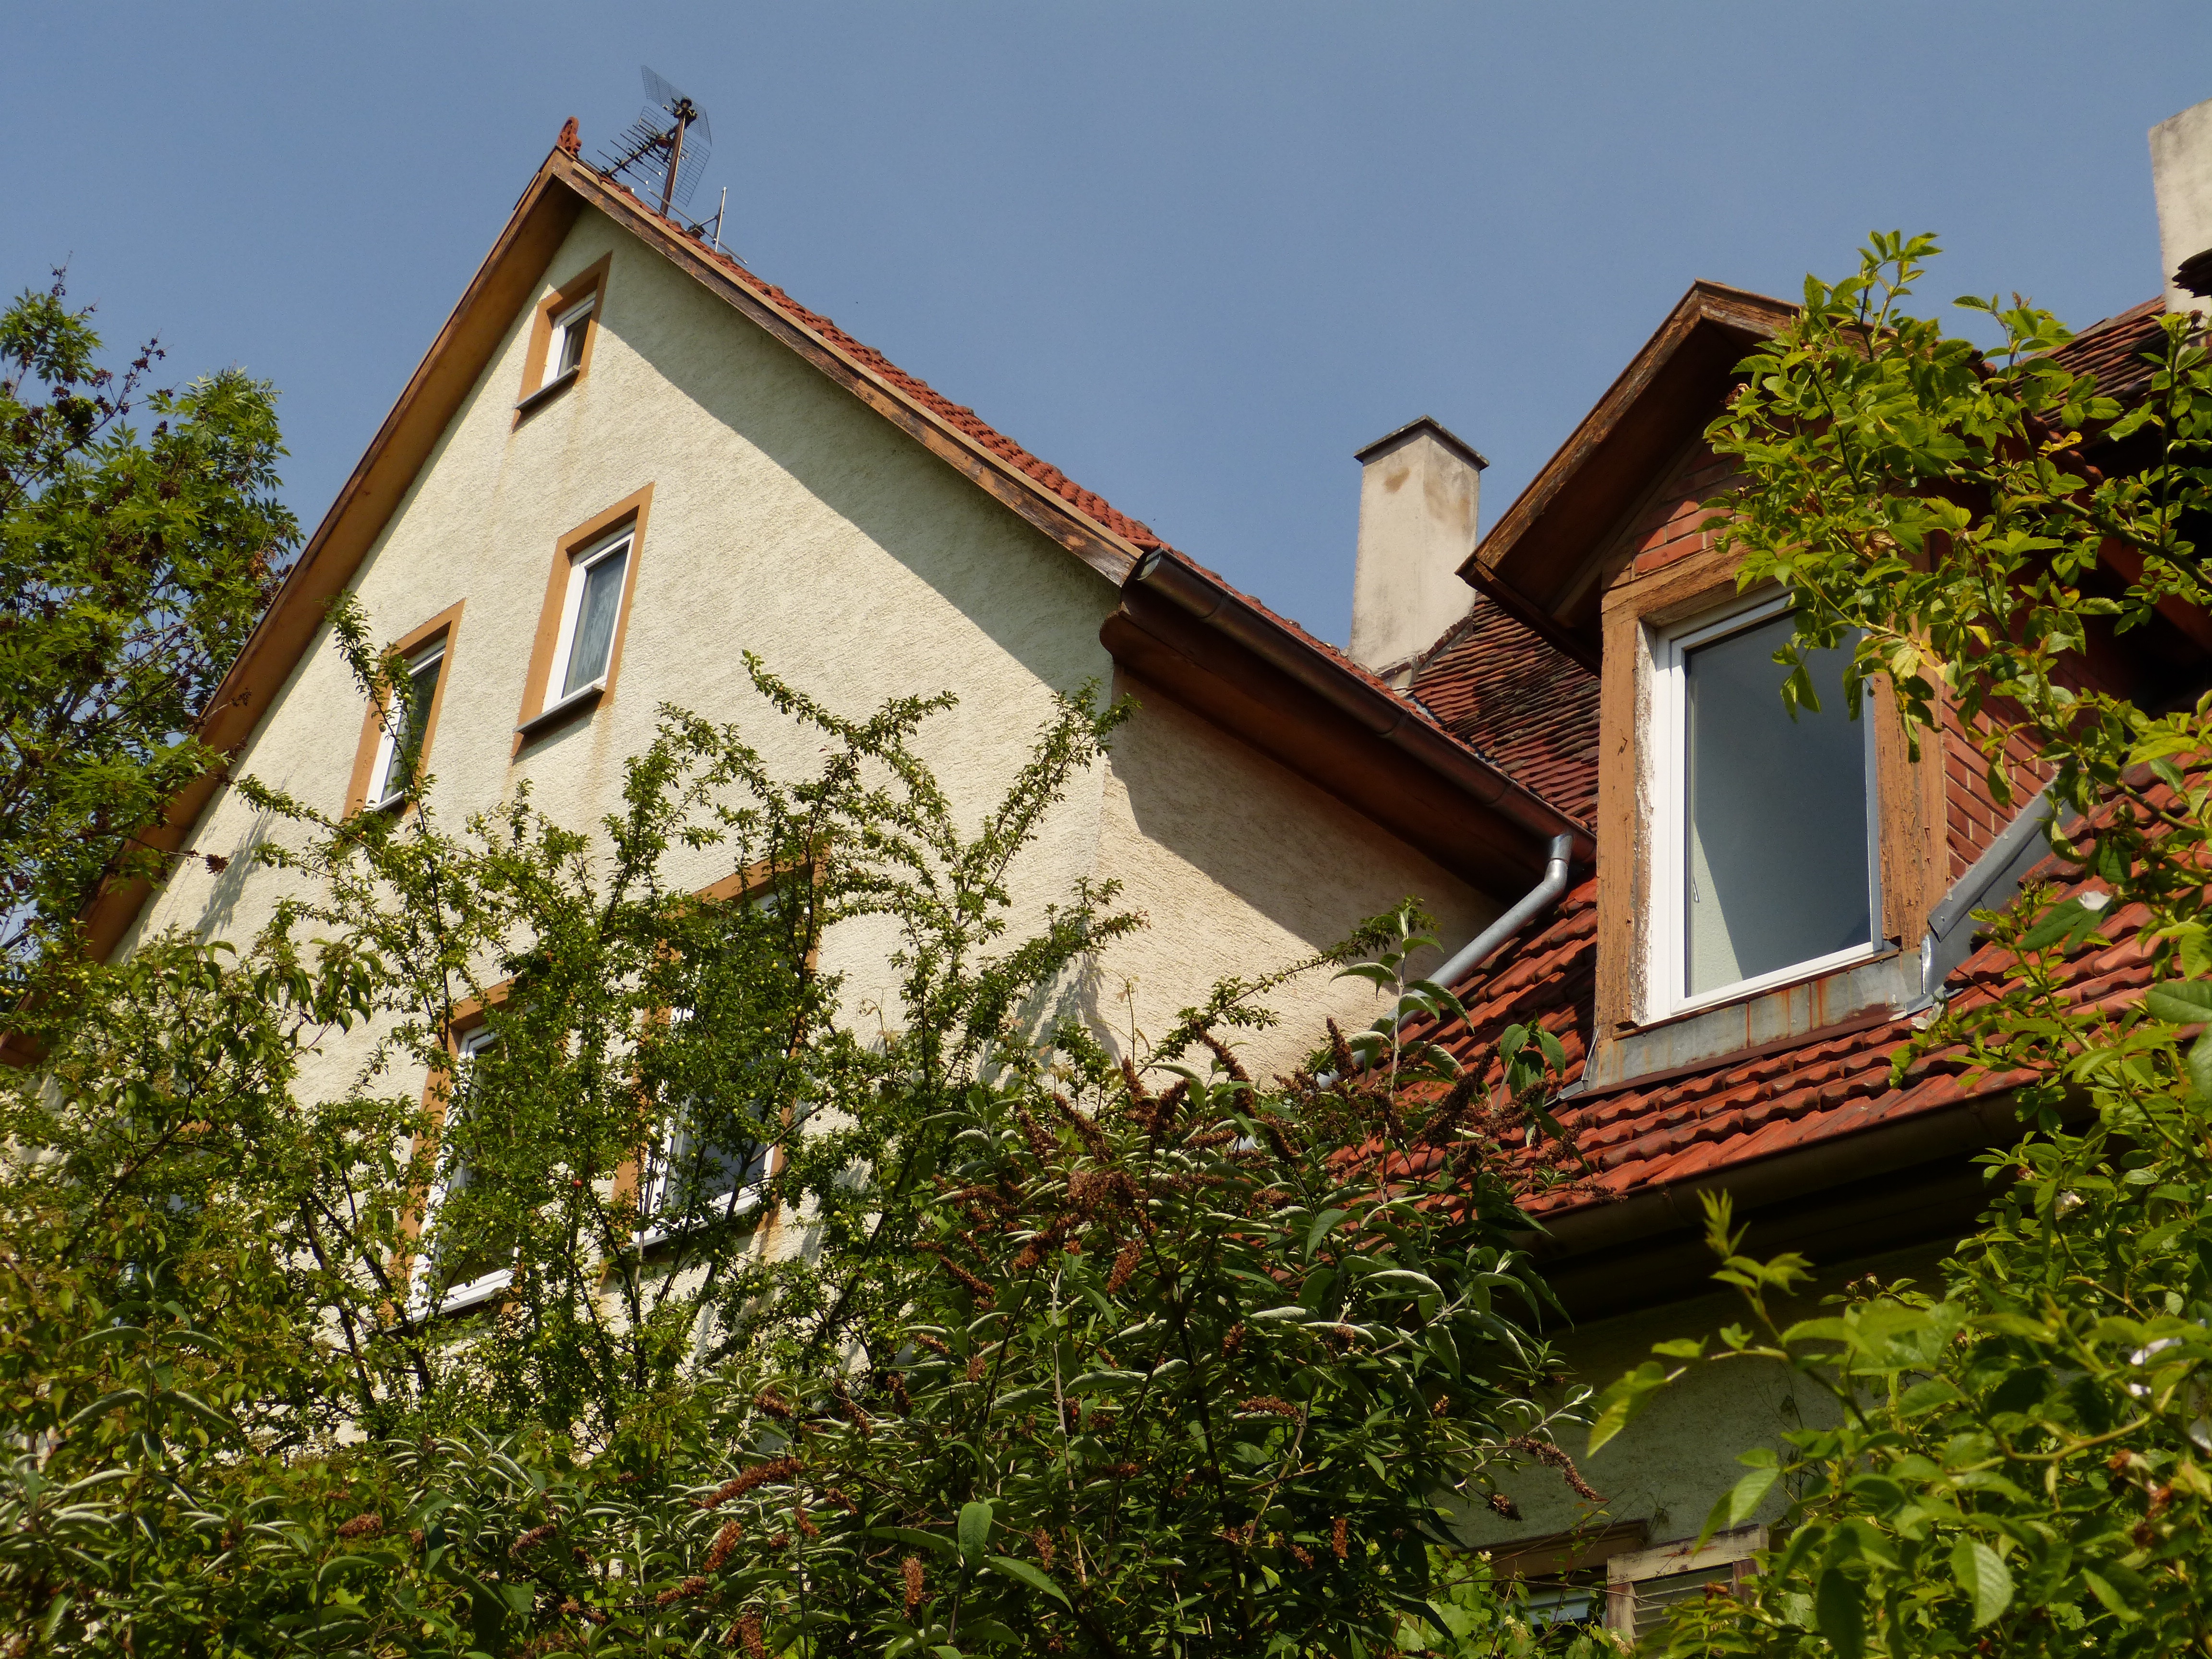
plant, villa, house, flower, window, roof, building, home, village, bush, green, cottage, facade, property, chapel, trees, farmhouse, estate, haunting, rural area, gable, gaupe